J. L. M. Curry House

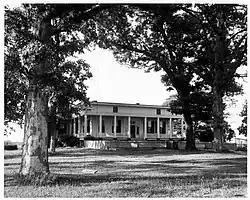
The J. L. M. Curry House near Talladega.

The J. L. M. Curry House is a historic house and farm property near Talladega, Alabama. It was the home of Jabez Lamar Monroe Curry (1825–1903), a lawyer, politician, and educator who "did more than any one other man to encourage the expansion and improvement of the public school system and the establishment of training schools for teachers throughout the south. He was also largely responsible for convincing Southern legislators of the states' responsibility for public education." The house and surrounding farm was declared a National Historic Landmark in 1965.